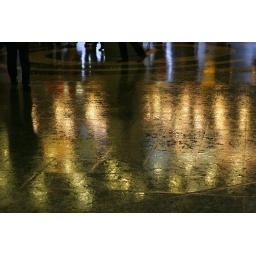
The wet (because of the snow and all the people walking around) floor in a subway in Warsaw.